Federation of Cuban Women

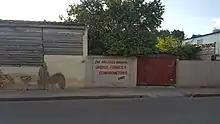
Promotional mural of FMC in Cienfuegos. It reads: "Cuban women: United, firm and committed."

Historically speaking, the FMC has come up against a variety of challenges including but not limited to international affairs, economic constraints, and advancing political policies. Despite various adversities, the FMC has still succeeded and reached impactful milestones. Noteworthy challenges and achievements are as follows: